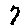
Label: 7